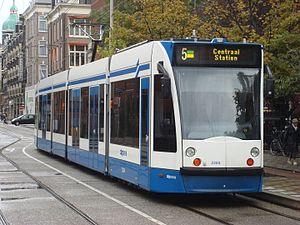
Le tramway d'Amsterdam est une partie du réseau de transport public de la capitale néerlandaise Amsterdam. Ouvert en 1875, le réseau compte actuellement 15 lignes, fréquentées par 113,5 millions de passagers en 2017. La GVB l'exploite depuis 1943.